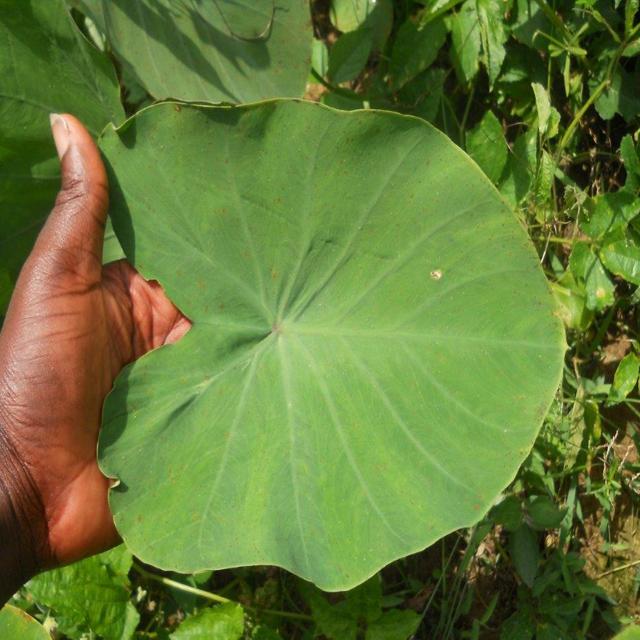
Label: Healthy